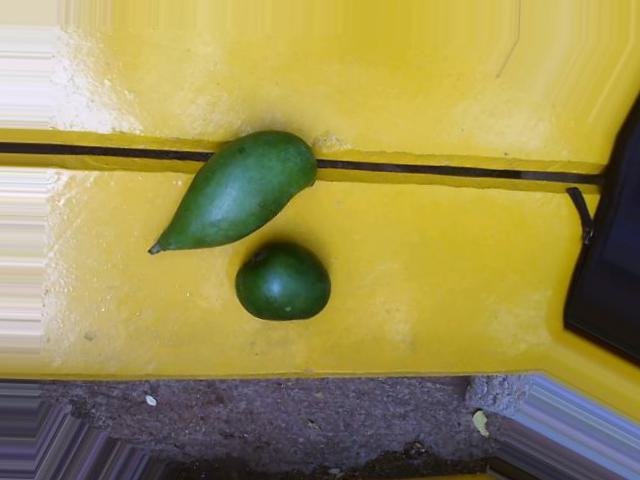
Label: Raw_Mango